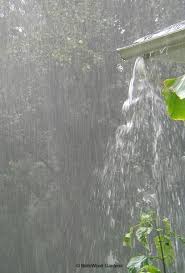
Weather: rain or strom